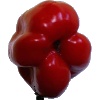
Label: Pepper Red 1